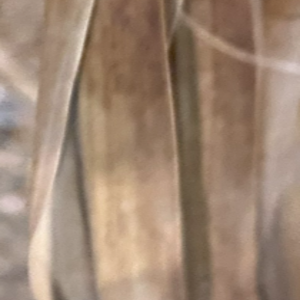
Label: Leaf Spots